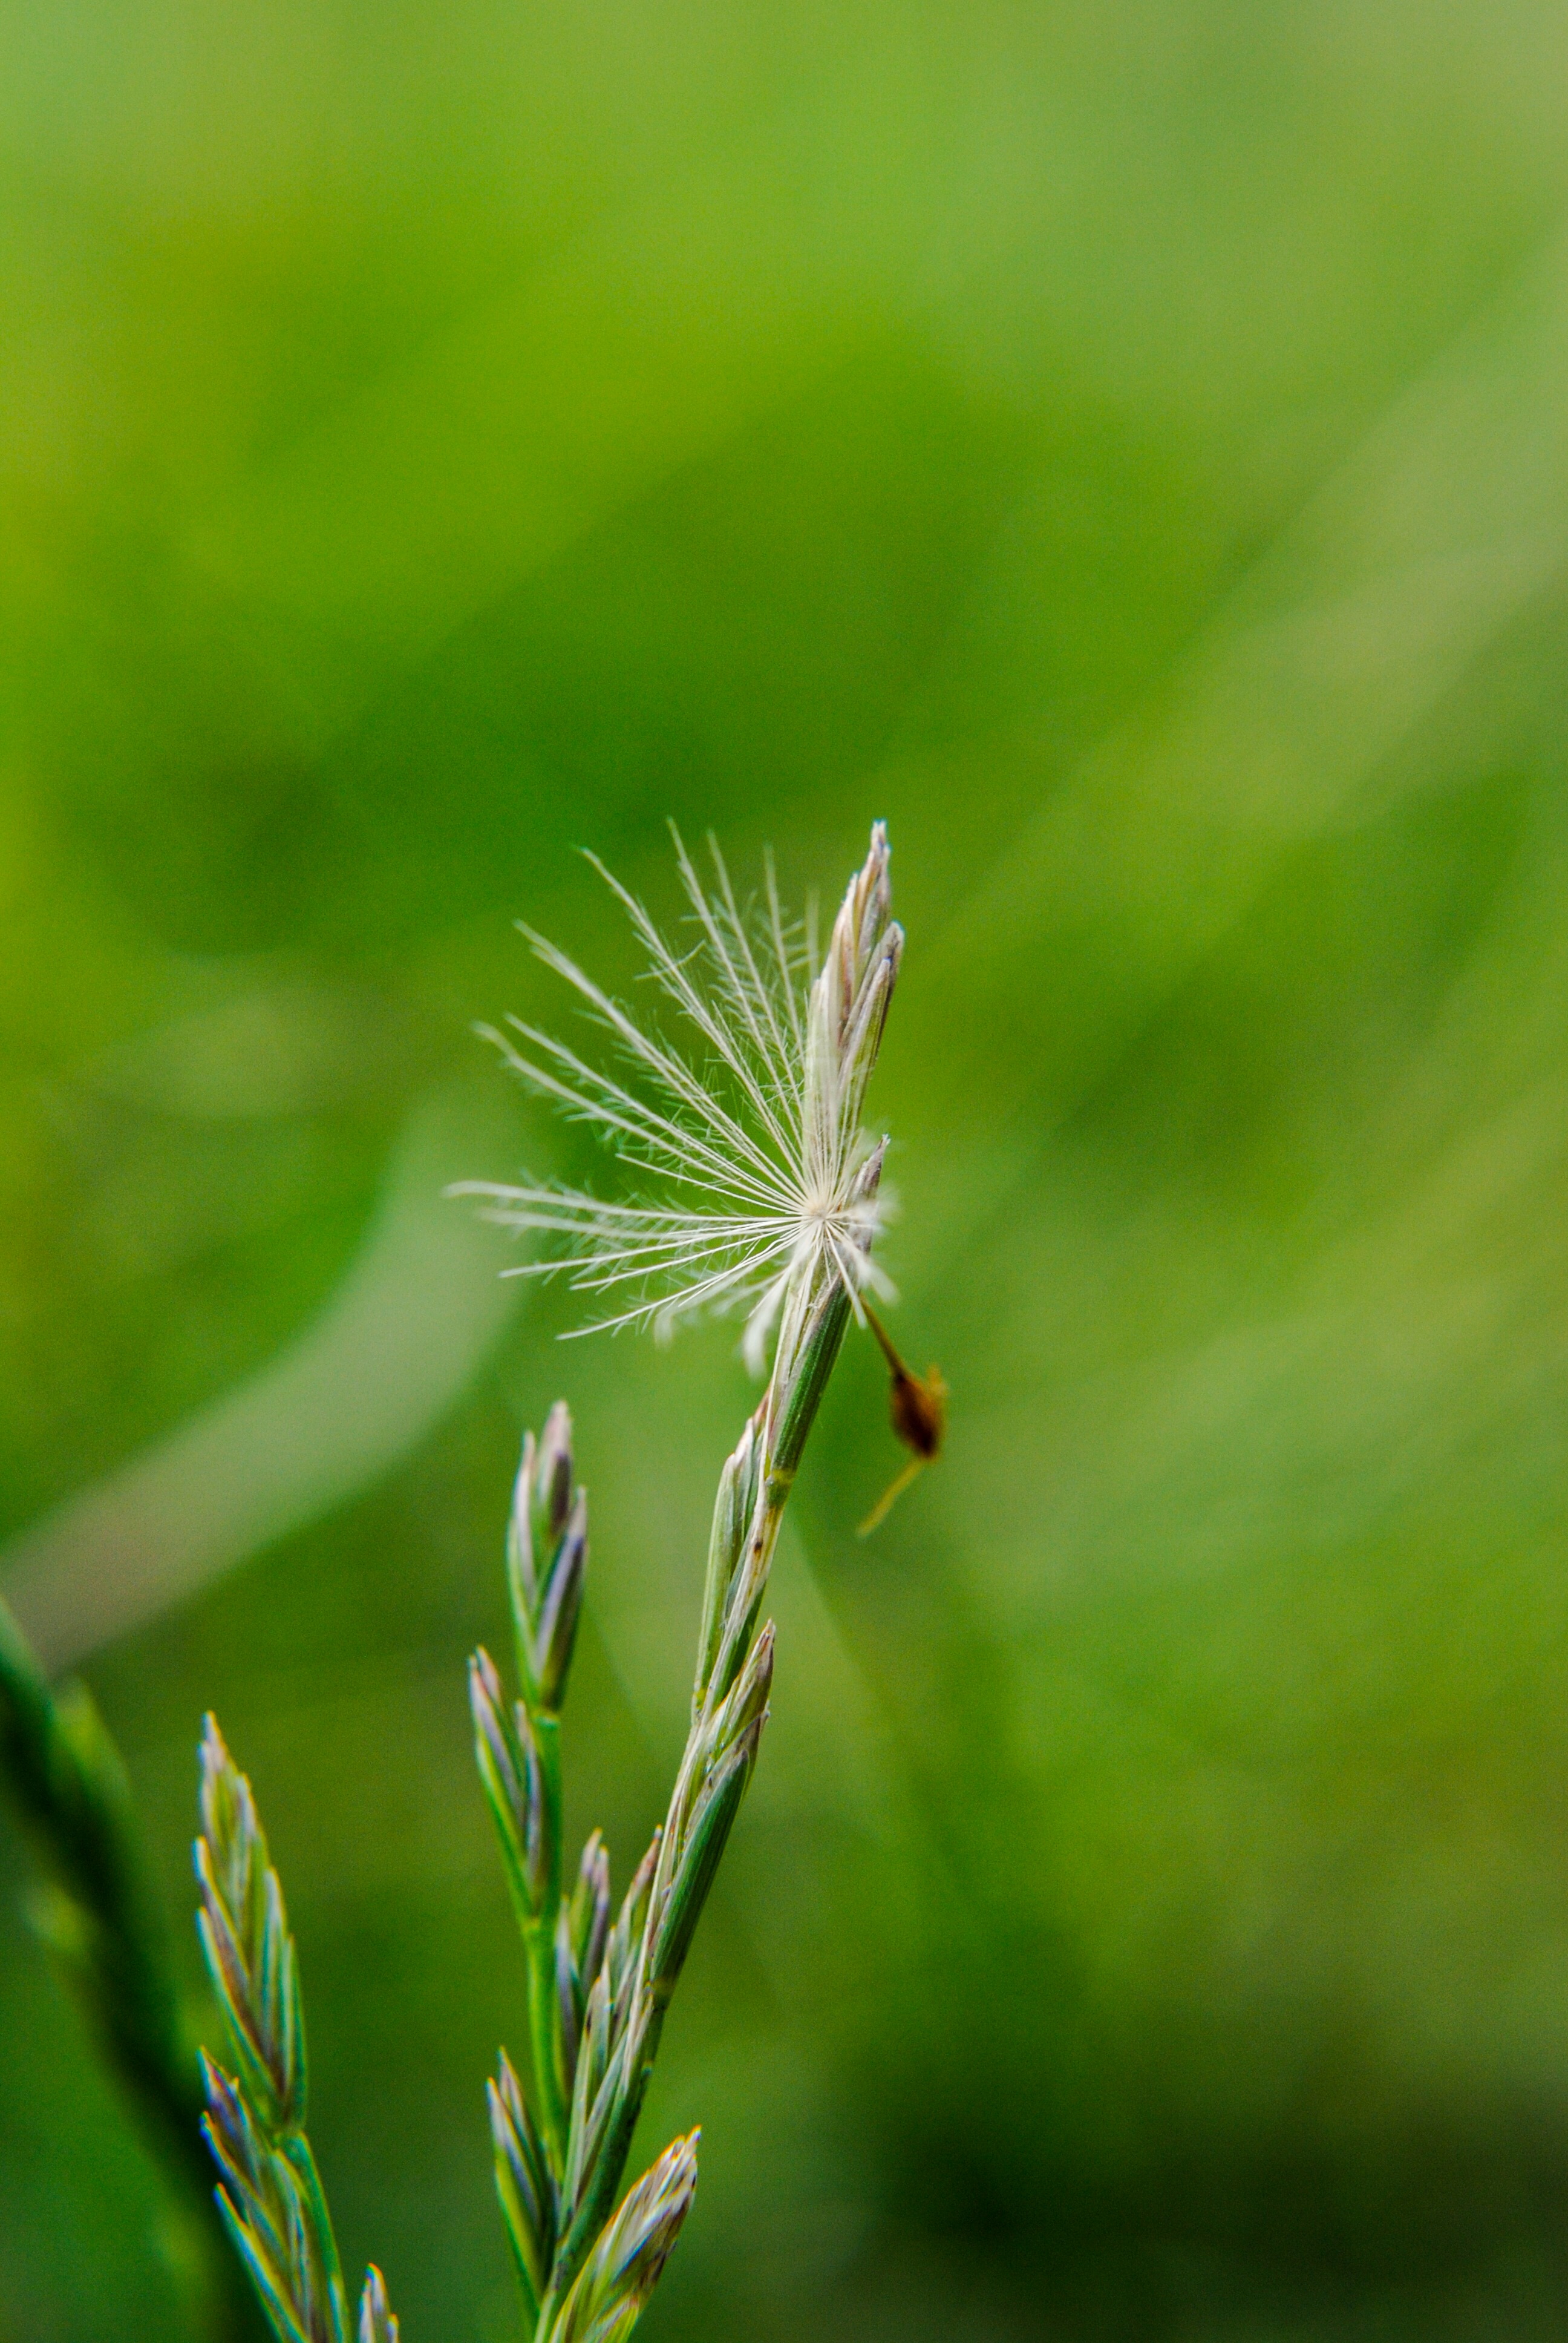
grass, plant, leaf, flower, flying, macro, flora, close up, vegetation, macro photography, sonchus oleraceus, grass family, plant stem